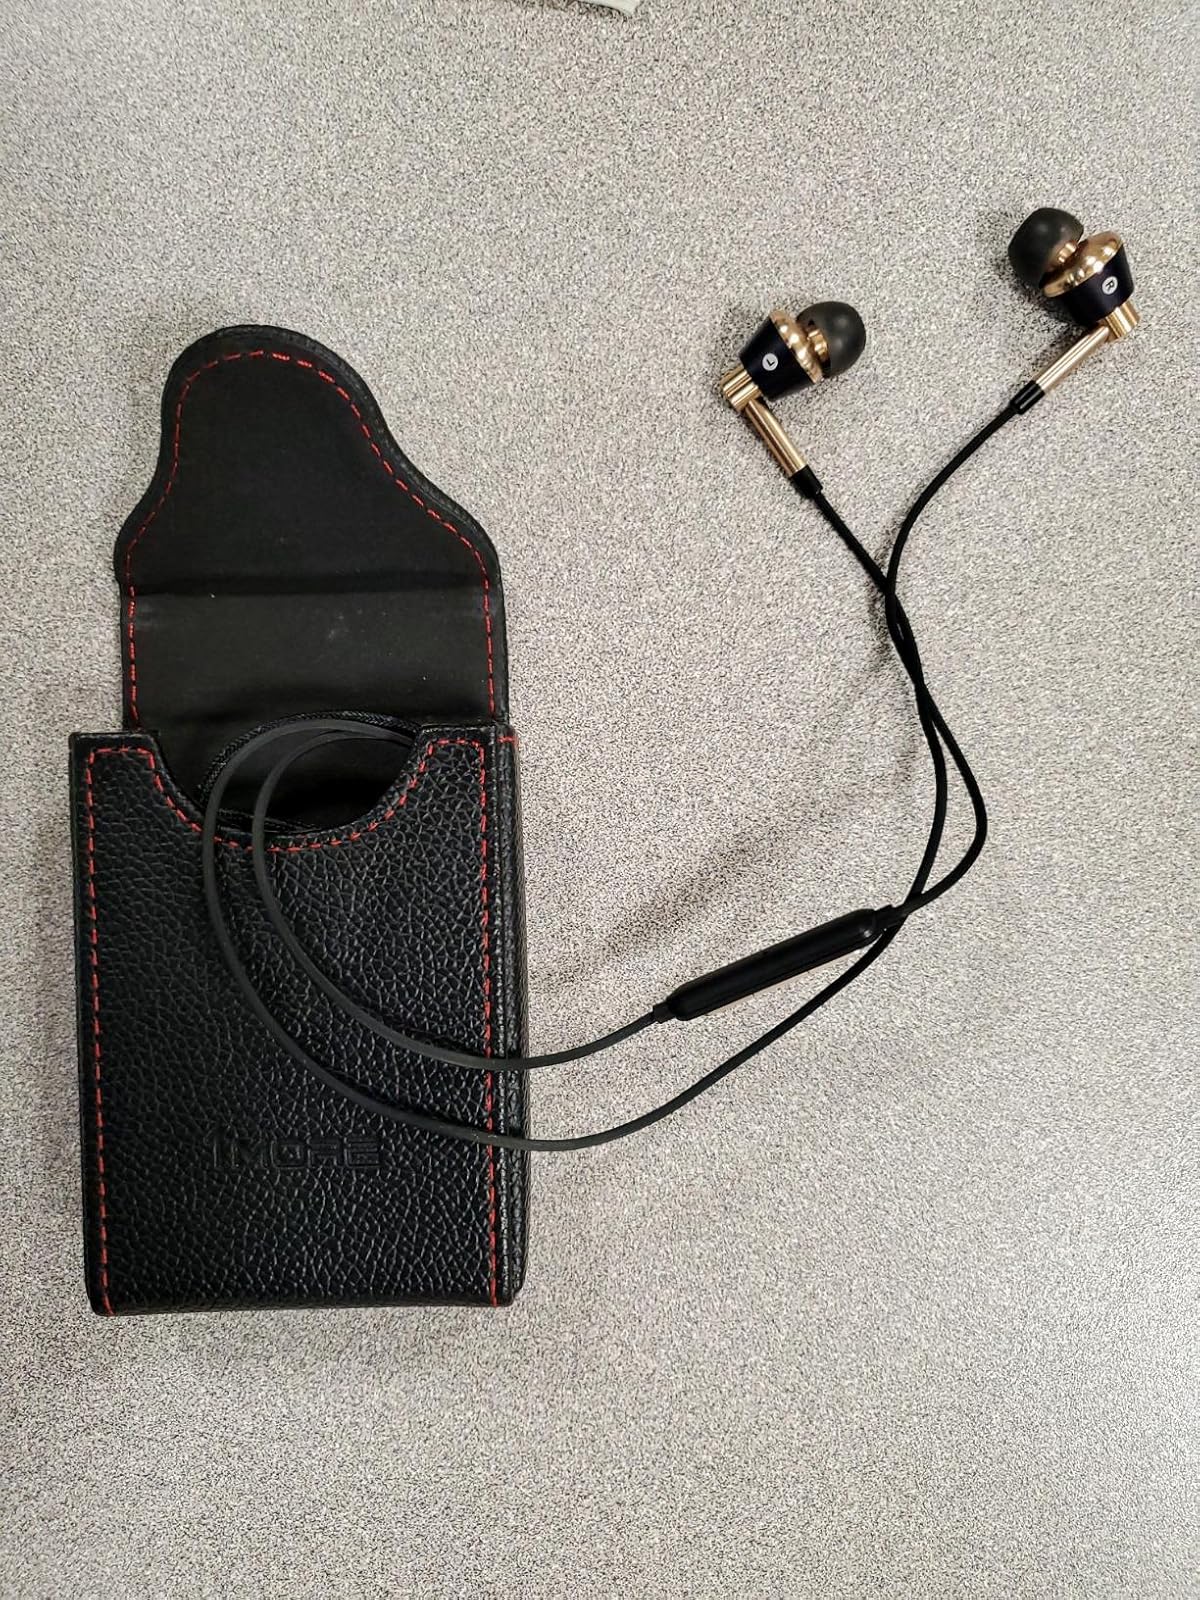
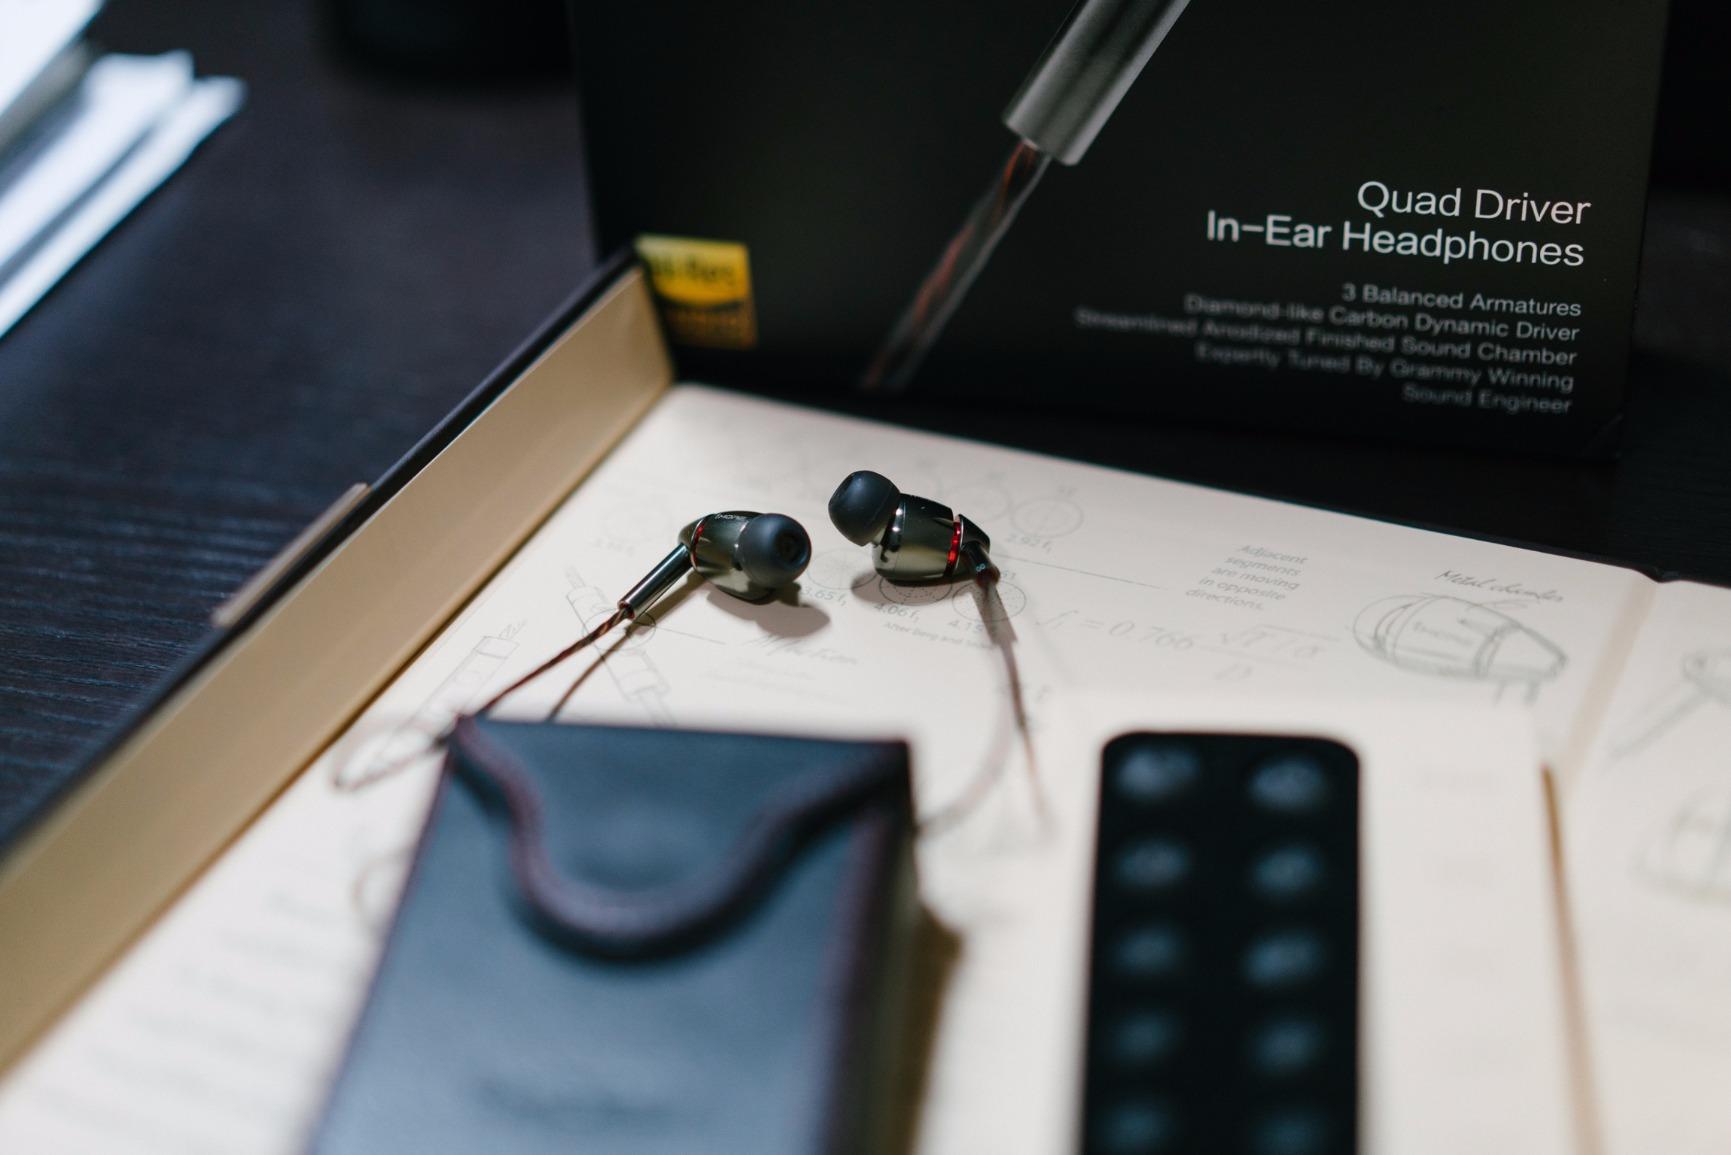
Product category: headphones
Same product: no